Upper Lakes Shipping Company

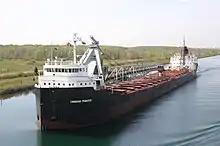
Laker "Canadian Transfer" on the Saint Lawrence Seaway (2005)

The Upper Lakes Shipping Company was a Canadian shipping company that maintained a fleet of lake freighters on the North American Great Lakes from 1931 to 2011.